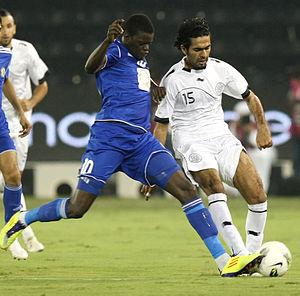
Ibrahima N'Diaye ou Ibrahima Nadiya, né le 11 mars 1983 à Dakar, est un footballeur international qatari de nationalité sénégalaise. Il est attaquant au Umm Salal SC.